Dmitry Grigorovich (writer)

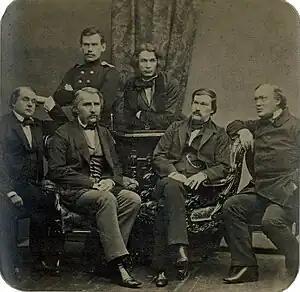
Contributors to "Sovremennik": Grigorovich (top center) next to Leo Tolstoy, Bottom row: (from left) Goncharov, Turgenev, Druzhinin, and Ostrovsky. Photograph by Sergey Levitsky, 1856.

While working at the Academy of Arts' chancellery, Grigorovich joined the close circle of actors, writers and scriptwriters. Soon he started writing himself, and made several translations of French vaudevilles ("The Inheritance", "Champaigne and Opium", both 1843) into Russian. Nekrasov noticed his first published original short stories, "Theatre Carriage" (1844) and "A Doggie" (1845), both bearing strong Gogol influence, and invited him to take part in the almanac "The Physiology of Saint Petersburg" he was working upon at the time. Grigorovich's contribution to it, a detailed study of the life of the travelling musicians of the city called "St. Petersburg Organ Grinders" (1845), was praised by the influential critic Vissarion Belinsky, to whom Nekrasov soon introduced him personally.